Biohazard (band)

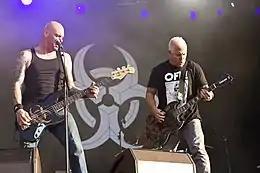
Biohazard at Rockharz Open Air 2015, Germany

In January 2008, Biohazard's classic lineup of Evan Seinfeld, Billy Graziadei, Danny Schuler, and Bobby Hambel made the announcement that rehearsals had begun for a 2008 summer tour, to commemorate the band's twentieth anniversary. They toured Australia and New Zealand in April with Chimaira, Throwdown, Bloodsimple, and headliners Korn. The band also took part in Persistence Tour 2009 and announced at one of their shows that they were working on a new record. It was also noted that the album would be dedicated to Type O Negative frontman Peter Steele, who died in April 2010. Biohazard brought in producer Toby Wright to work on the album and after several months at Graziadei's Firewater Studios in Los Angeles, the band completed their recording sessions.